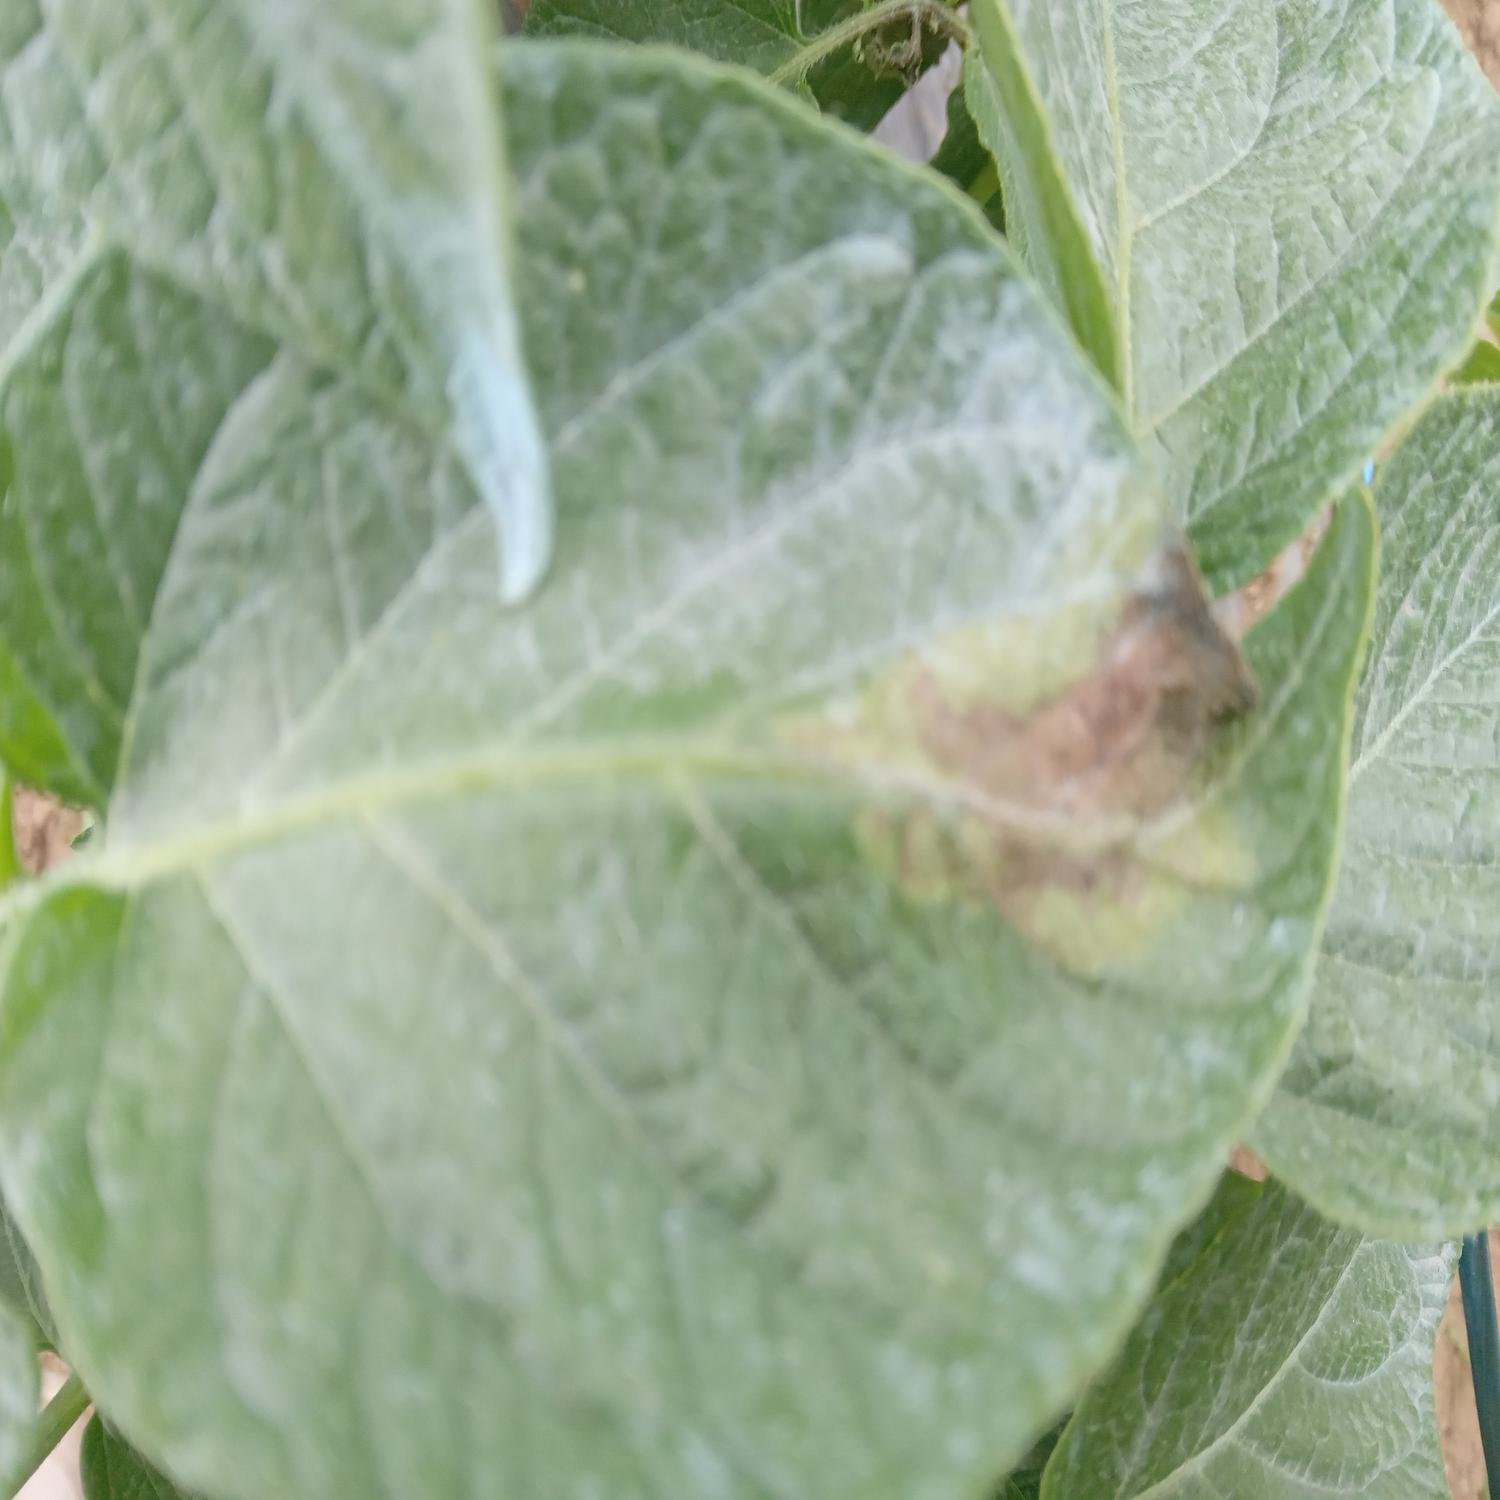
Label: Phytopthora